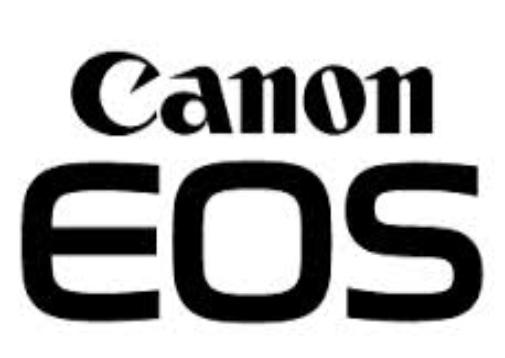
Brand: Canon
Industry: Electronic